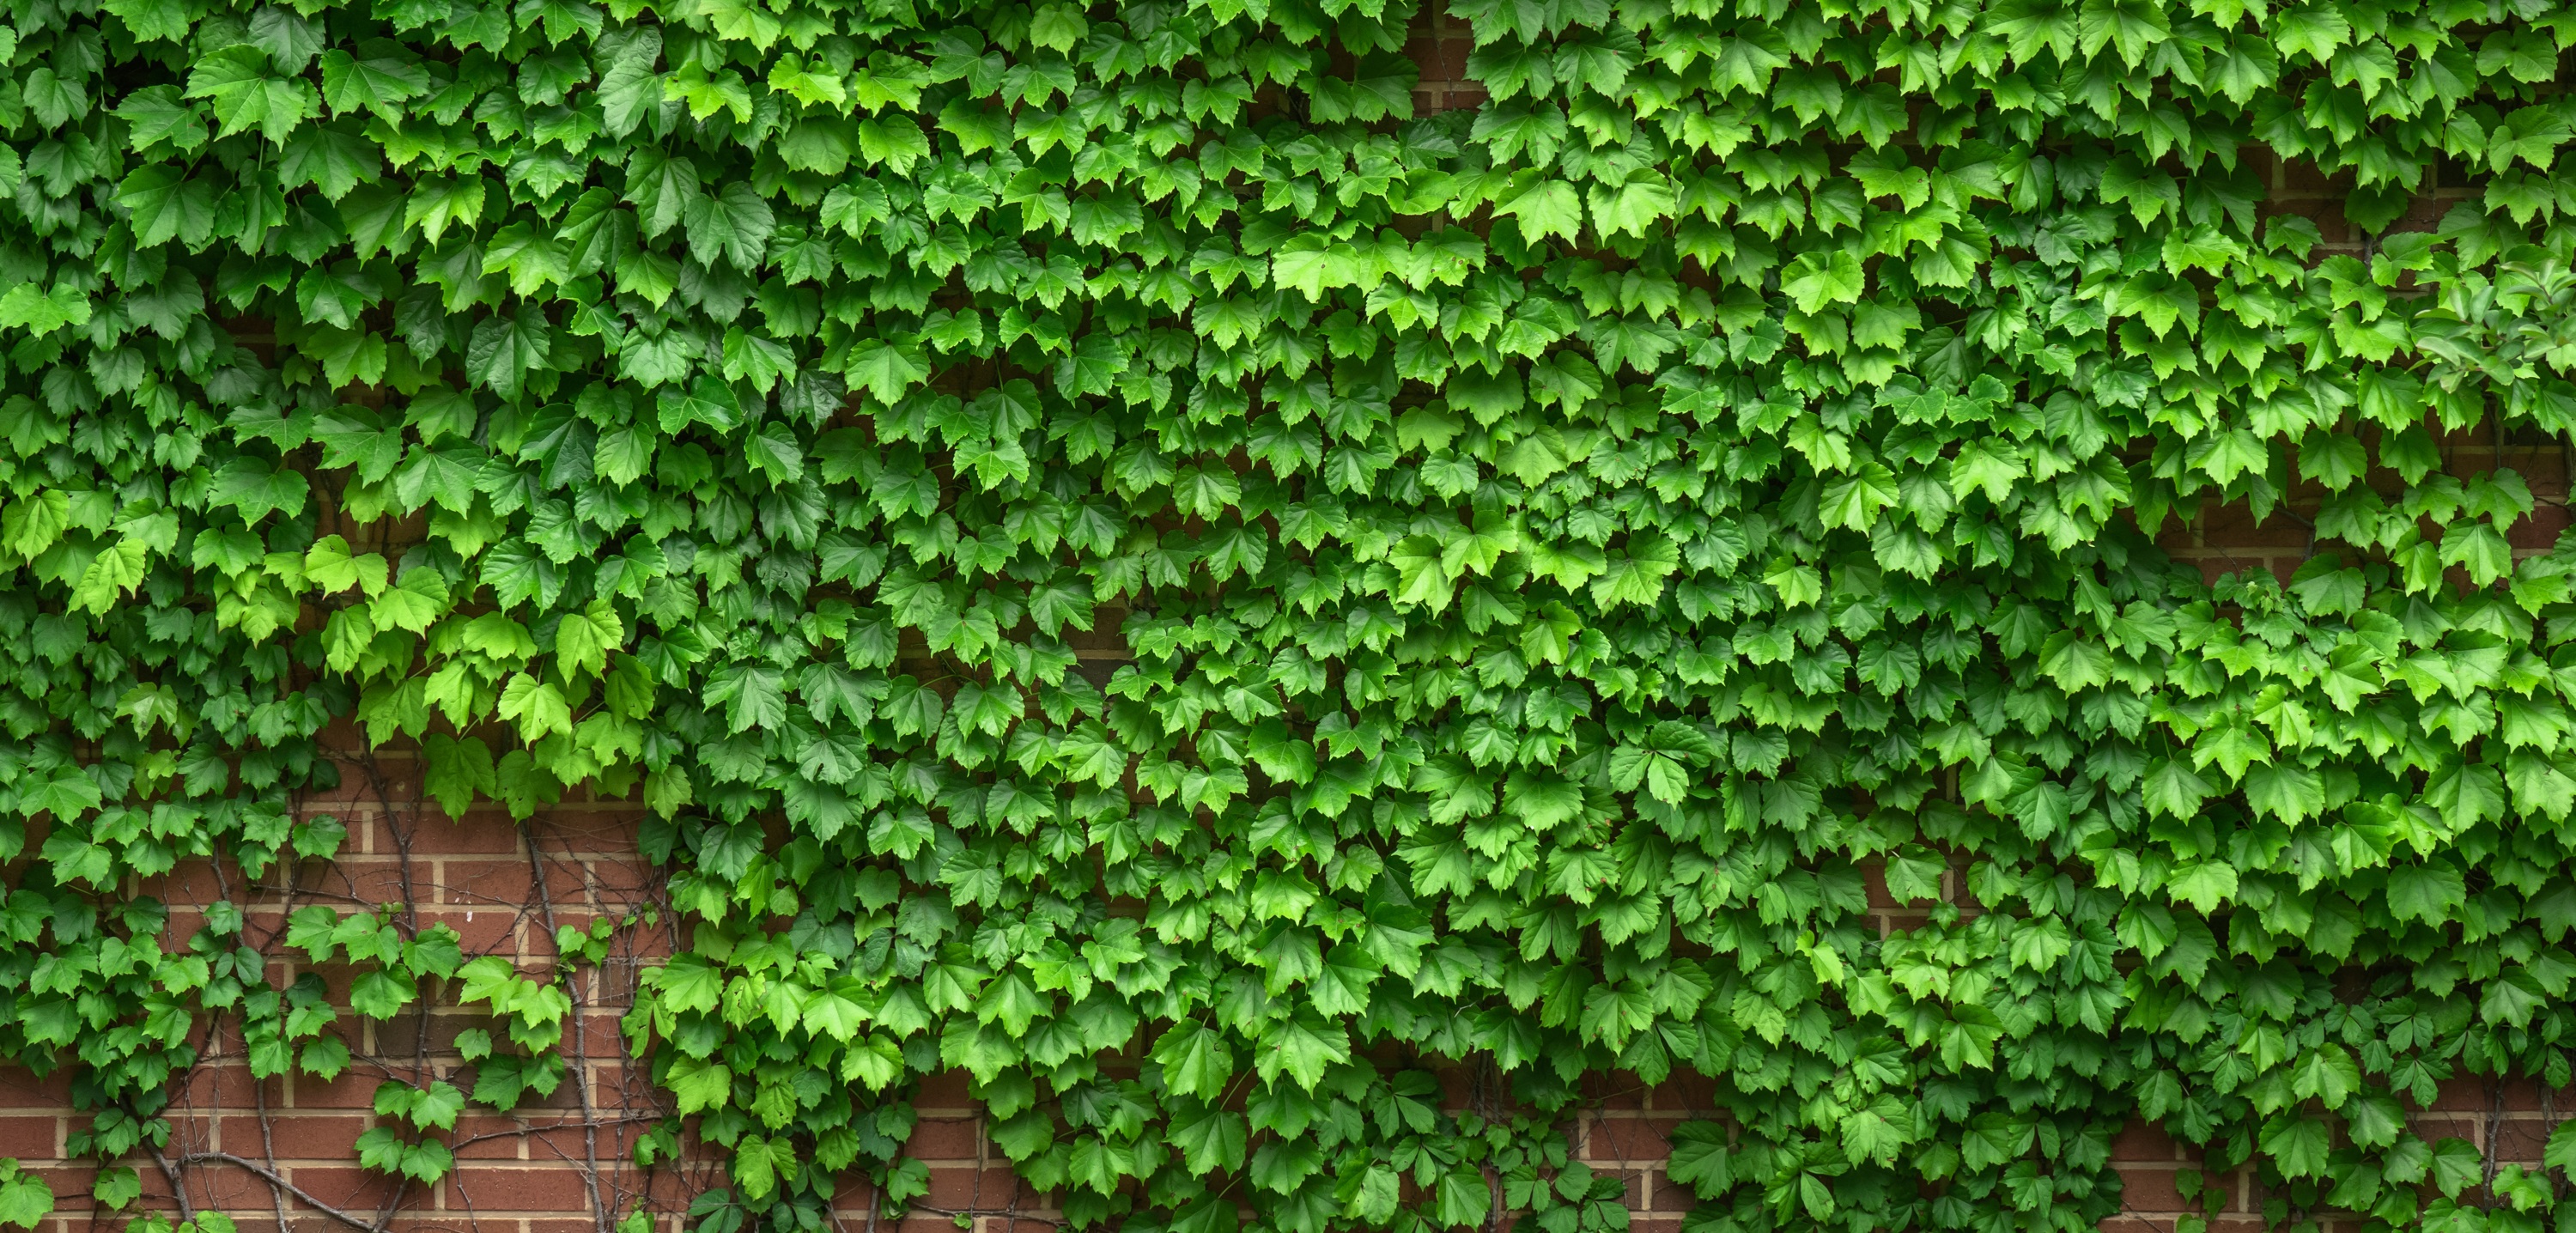
tree, nature, abstract, plant, vine, texture, leaf, flower, wall, pattern, spring, green, produce, ivy, plants, surface, background, shrub, wallpapers, hedge, the leaves, flowering plant, state of the union, damme, hwalyeob, woody plant, land plant, apiales